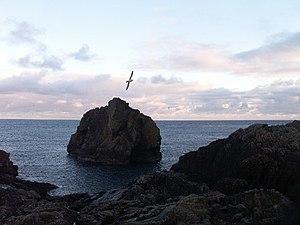
, Shetland, Écosse